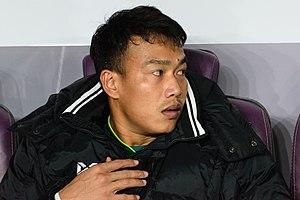
Chatchai Budprom, né le 4 février 1987 à Kamphaeng Phet, est un footballeur international thaïlandais, qui évolue au poste de gardien de but.